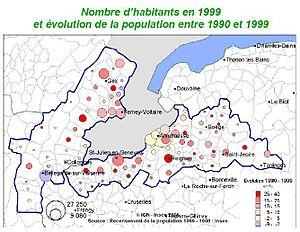
Genevois français
Le Genevois français est une agglomération française située autour de la ville suisse de Genève.